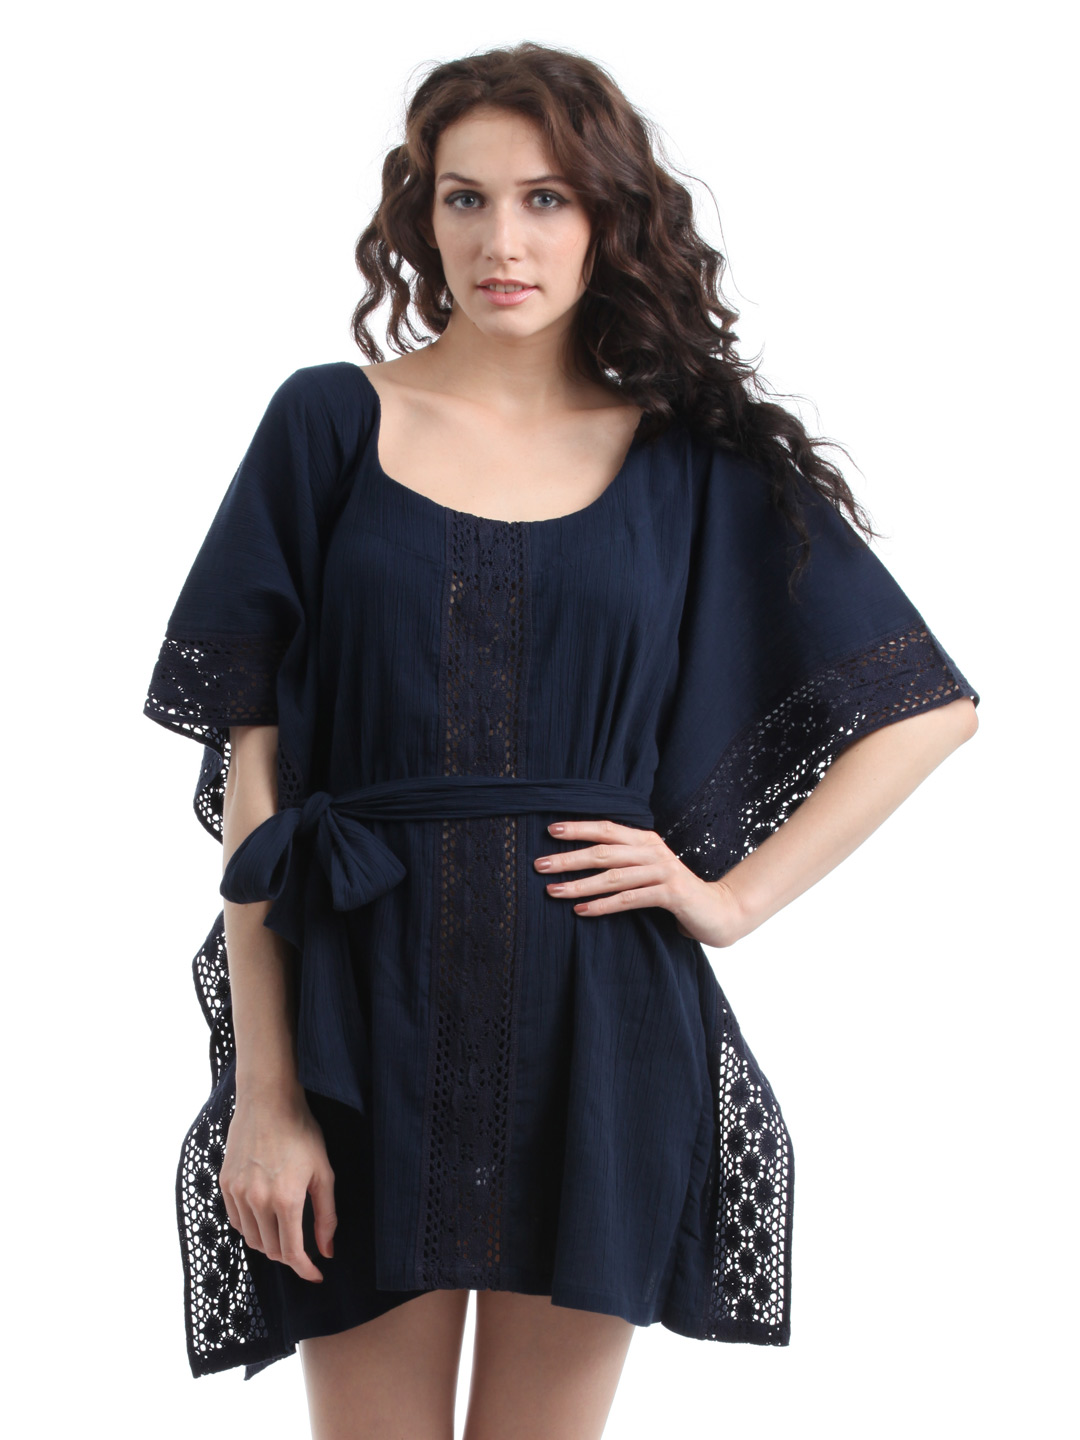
French Connection Navy Blue Dress
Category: Apparel / Dress / Dresses
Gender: Women
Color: Navy Blue
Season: Summer 2012
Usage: Casual